2013 JX28

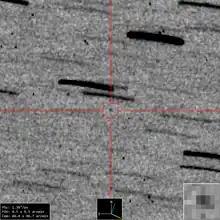
2013 JX28

Despite being officially classified as a near-Earth object, has a MOID (minimum orbit intersection distance) with Earth of ~0.067 AU, making it highly unlikely to ever hit Earth. For comparison, the Moon orbits Earth at about 1/26th this distance.